GLaDOS

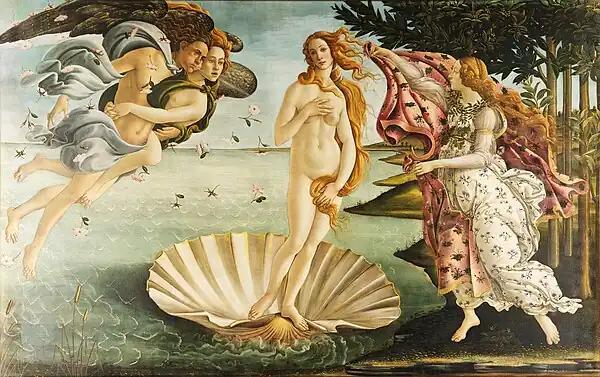

Before development of GLaDOS had begun, Erik Wolpaw was writing the script for the video game "Psychonauts", where he went around the office, finding people to provide voices to the words until they could add the final voices to the game. Once he ran out of people, however, he began using a text-to-speech program. According to Wolpaw, people found the lines funnier than they were worth. He commented that, "no amount of writing is funnier than this text-to-speech thing reading it." He became bitter about that, stating that he would leverage this and use it to his advantage.